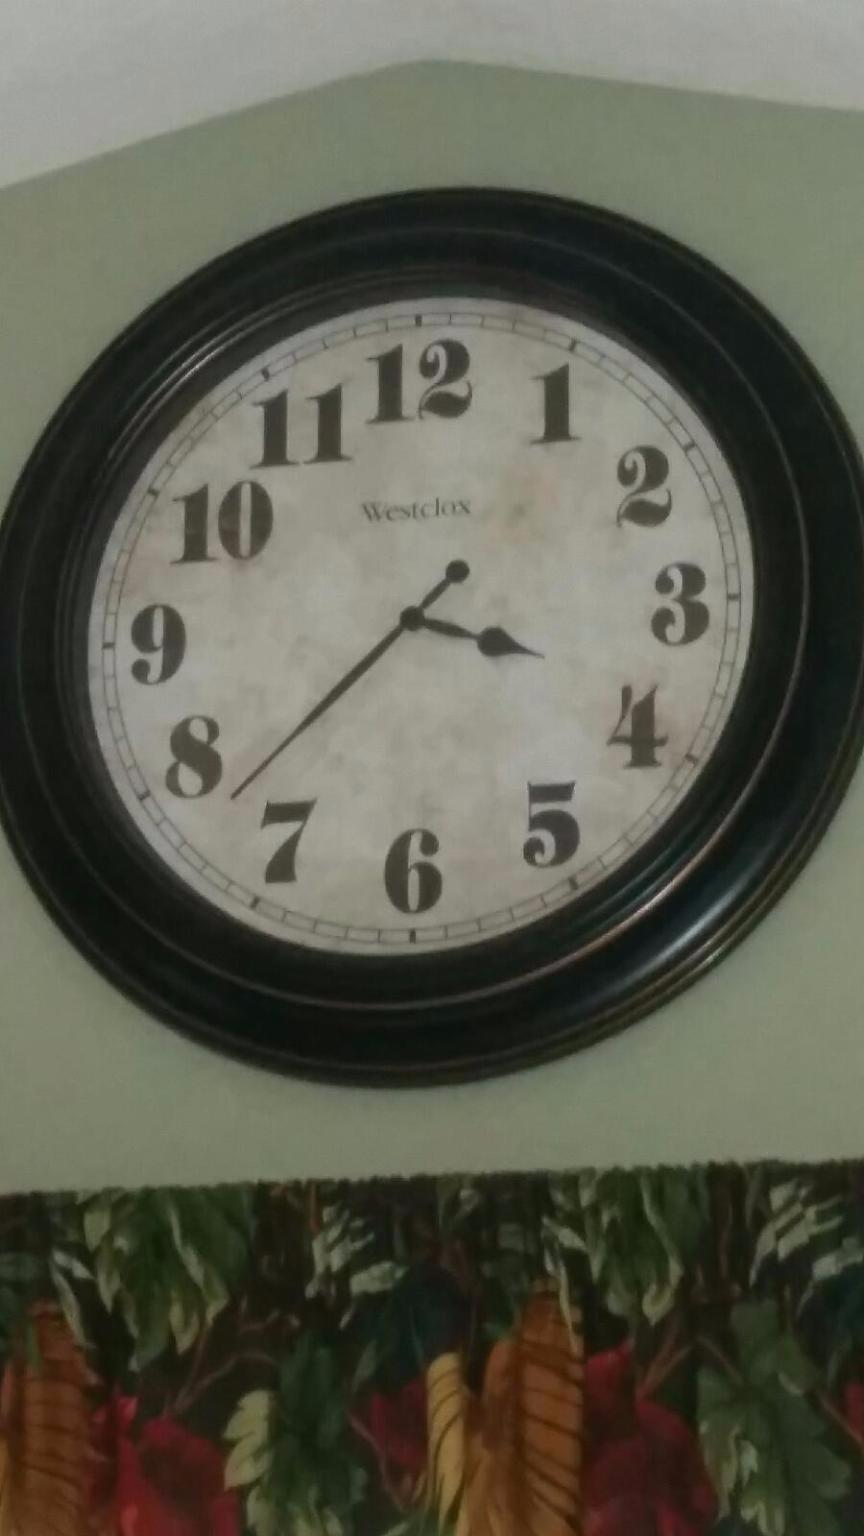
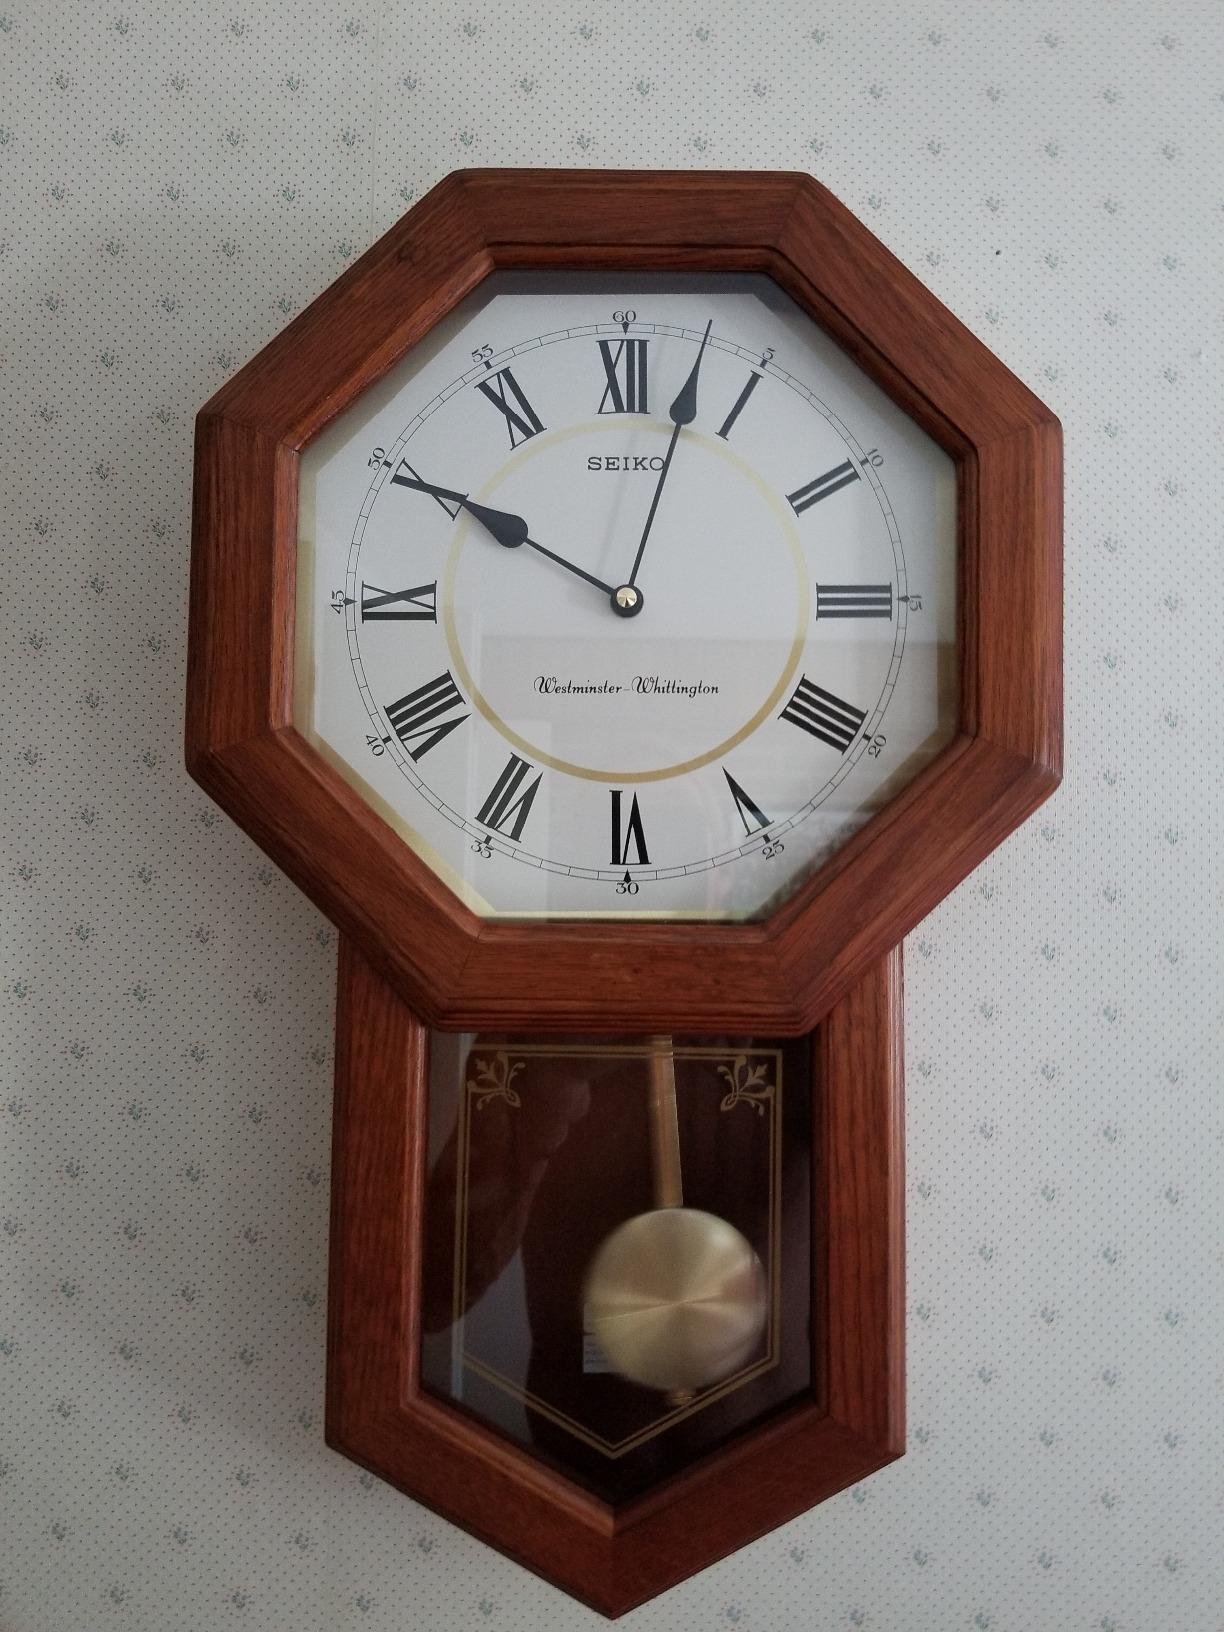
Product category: clock
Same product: no